Describe the emotion expressed in this image:  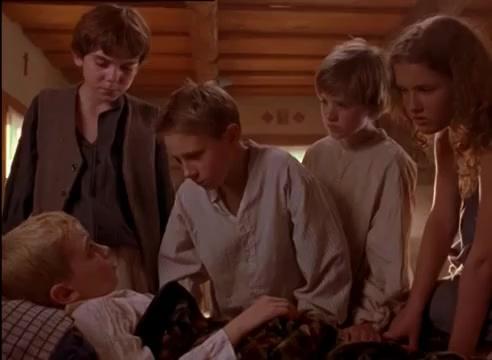
This person displays Suffering, valence and arousal with low intensity.